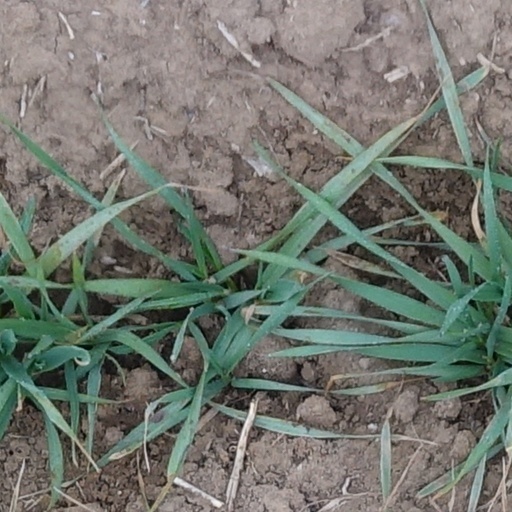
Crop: wheat